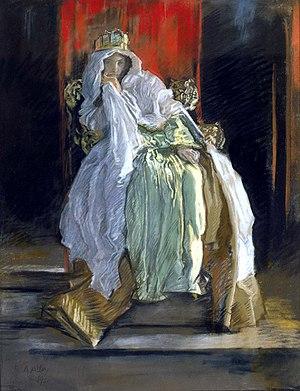
Abréviations :